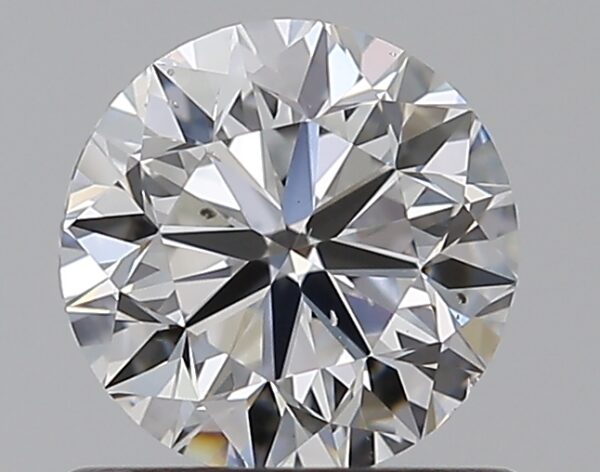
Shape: round
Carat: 0.7
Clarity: VS2
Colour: E
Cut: VG
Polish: EX
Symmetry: VG
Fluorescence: F
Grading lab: GIA
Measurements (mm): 5.5 x 5.57 x 3.55